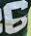
Number: 6